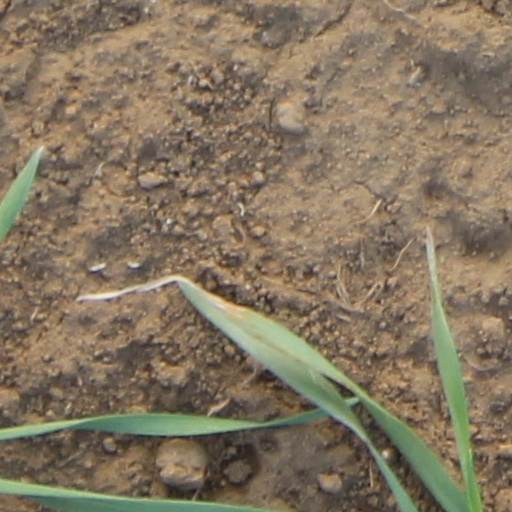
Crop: wheat